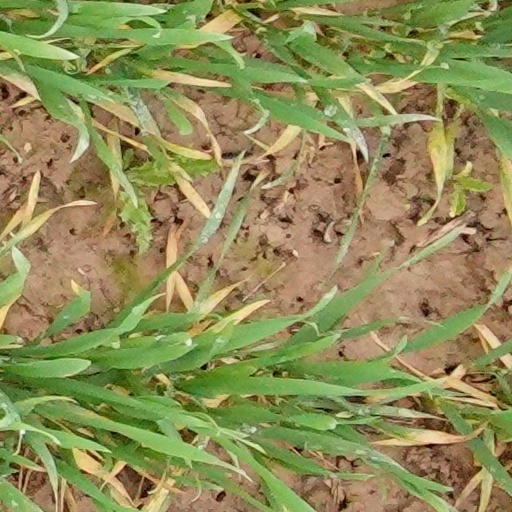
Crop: wheat